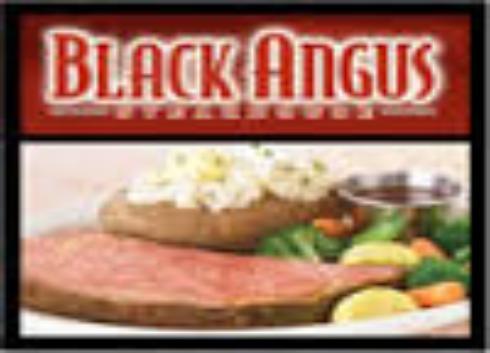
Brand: Black Angus Steakhouse
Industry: Food